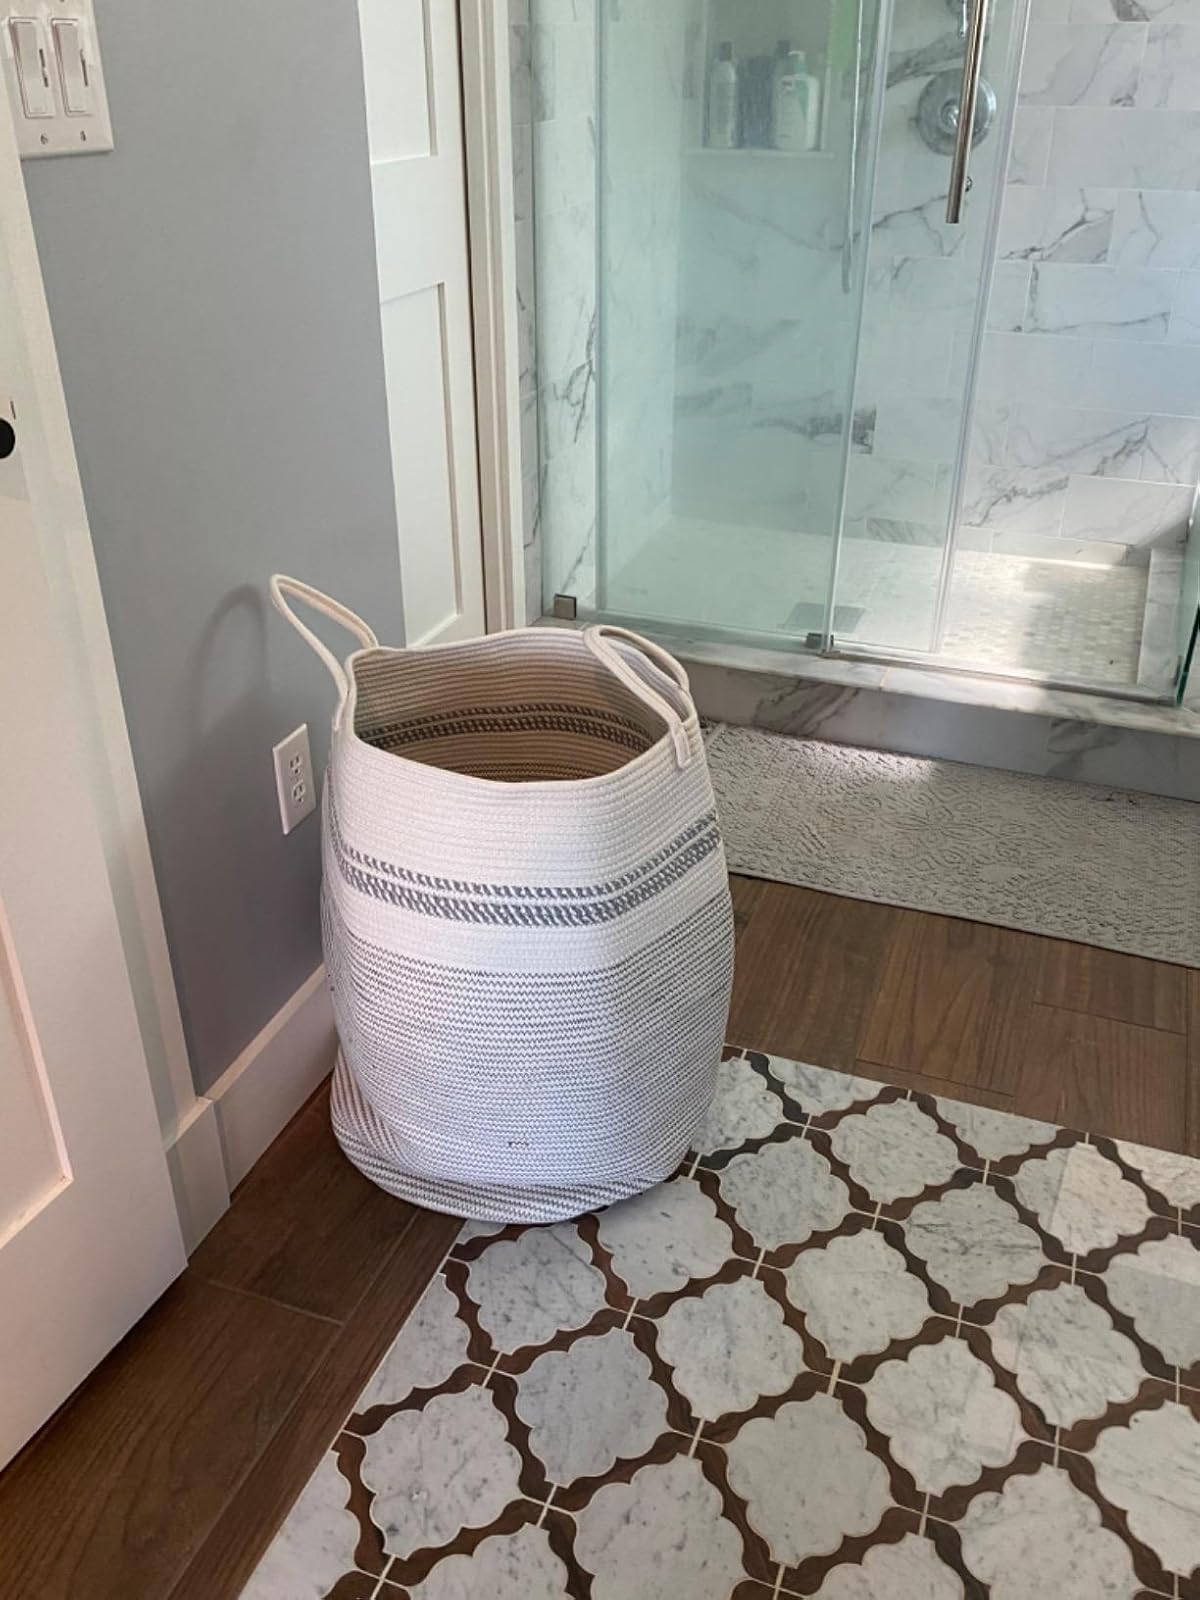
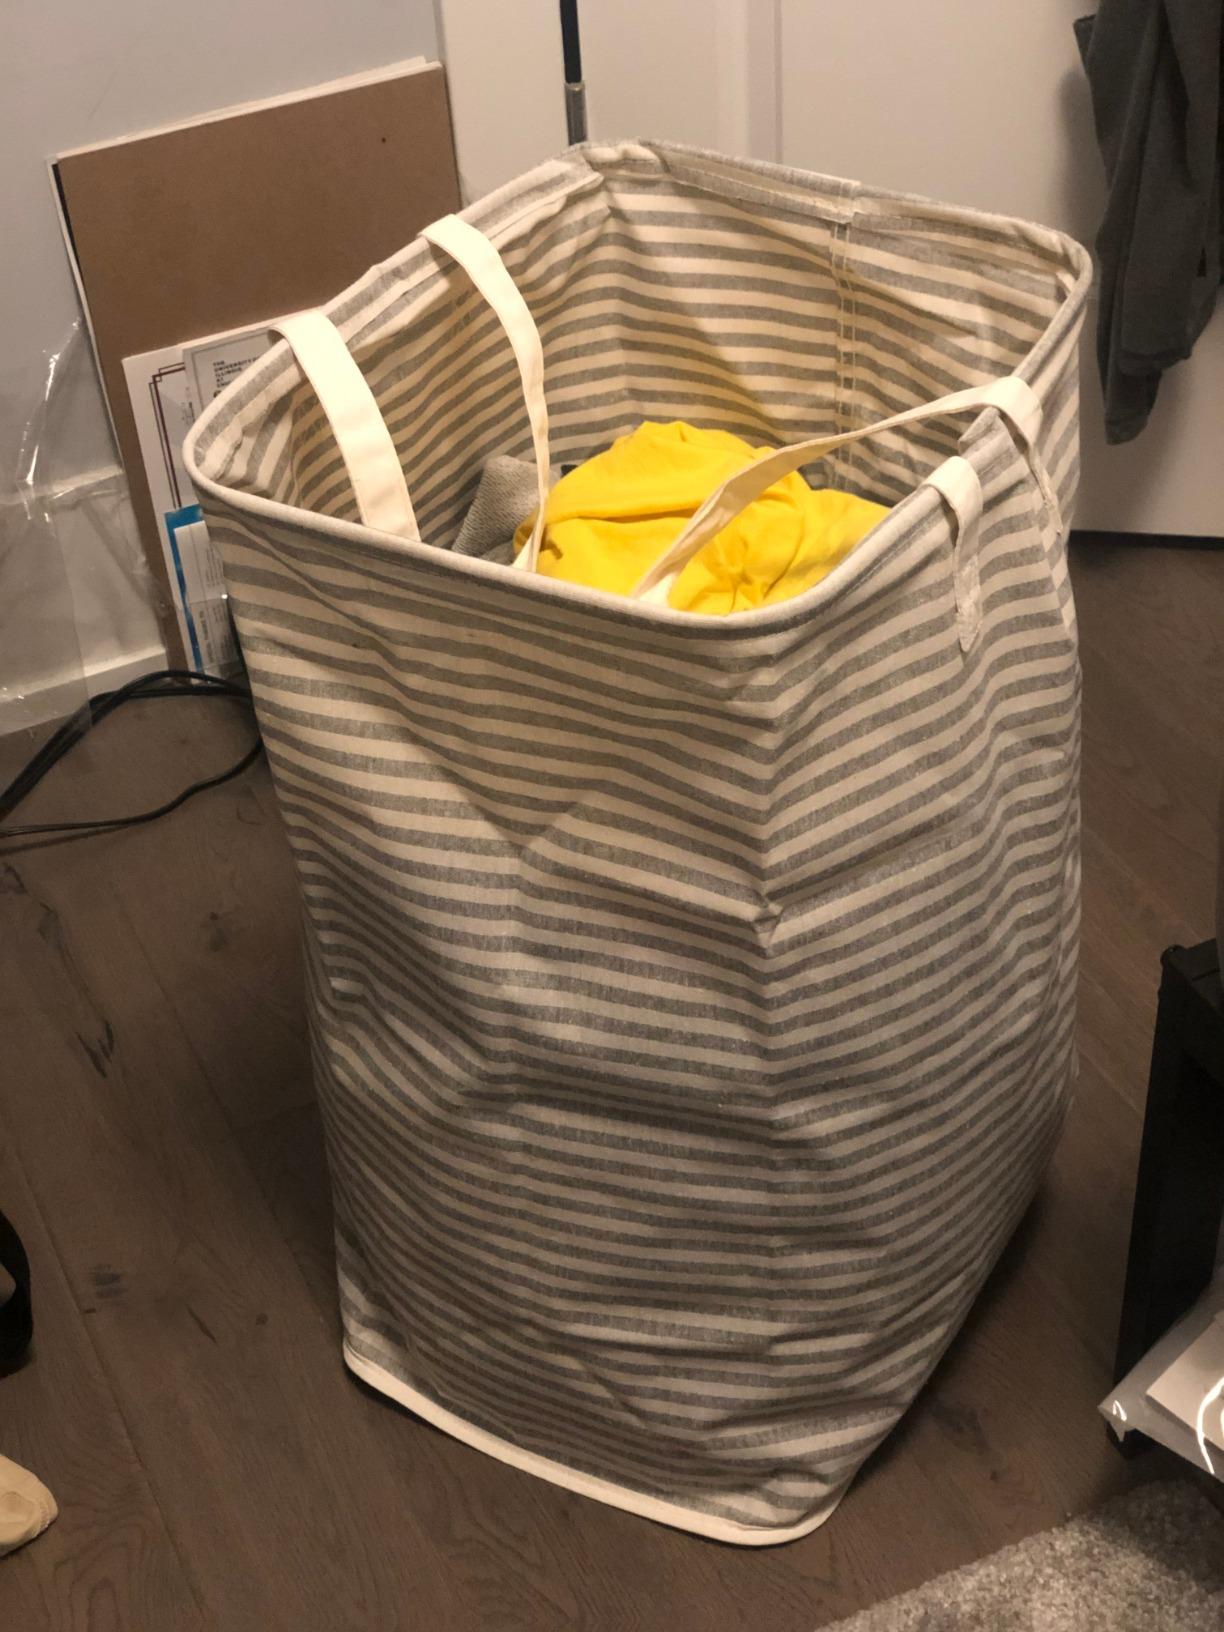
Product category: items_hamper
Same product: no